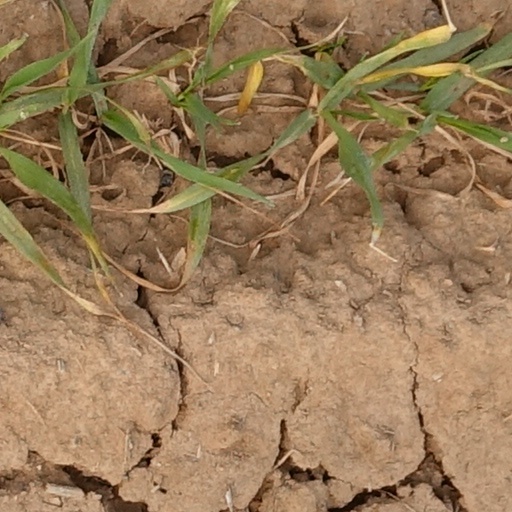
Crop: wheat